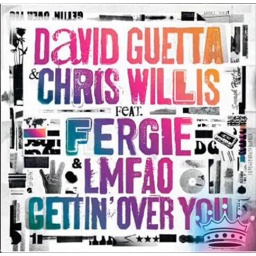
the song &amp;quot;gettin over you is by: dj david guetta. chris willis. and girl from the black peas fergie